Bolivian boliviano

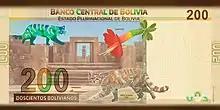
New family banknotes of Plurinational State of Bolivia

In 1987, last peso boliviano banknotes and cheques de gerência were overprinted with denominations in centavos and bolivianos to produce provisional issues of 1, 5, 10 and 50 centavos, and 1, 5 and 10 bolivianos. Regular issues followed the same year in denominations of 2, 5, 10, 20, 50, 100 and 200 bolivianos. The 2 boliviano note was replaced by a coin in 1991, with the same happening to the 5 boliviano in 2001, although the Bolivian central bank still lists the 5 boliviano note as "in circulation"